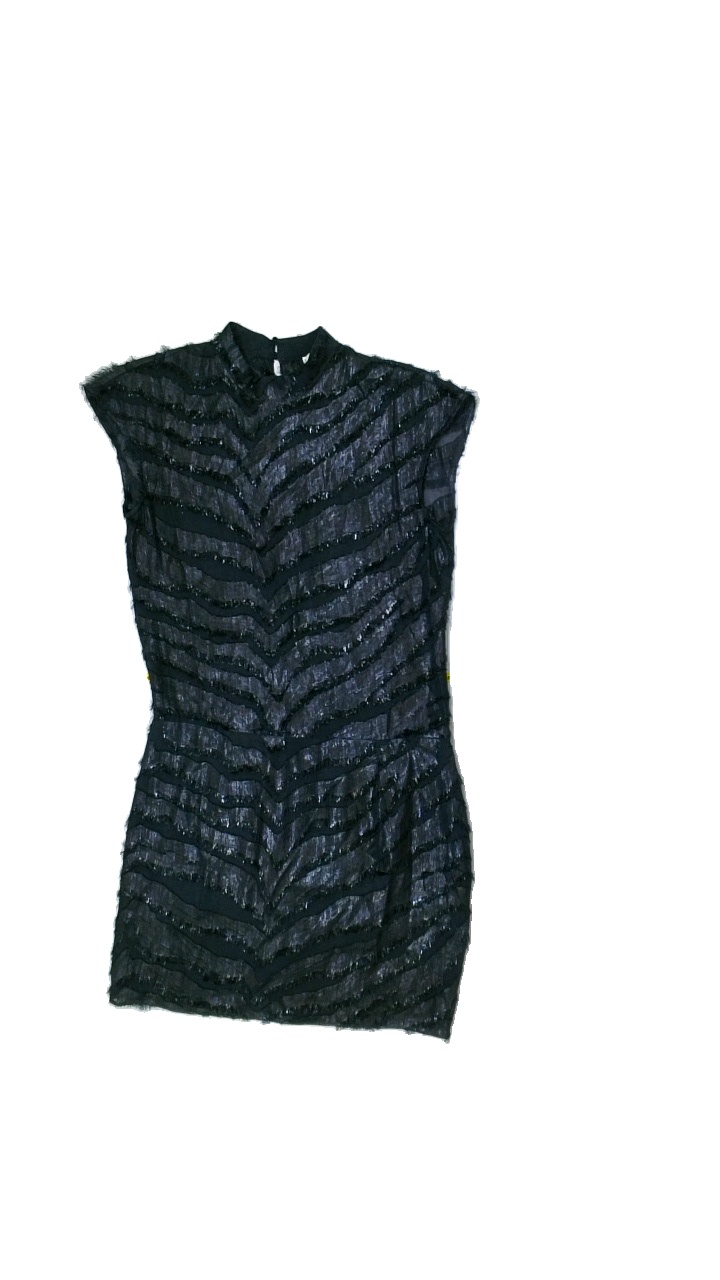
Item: Dress (Ladies)
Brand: Second Female
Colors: Black
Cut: C-collar, Regular
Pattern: Glitter
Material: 100%viscose
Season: Summer
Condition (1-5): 4
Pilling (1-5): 4
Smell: Minor
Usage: Export
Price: <50